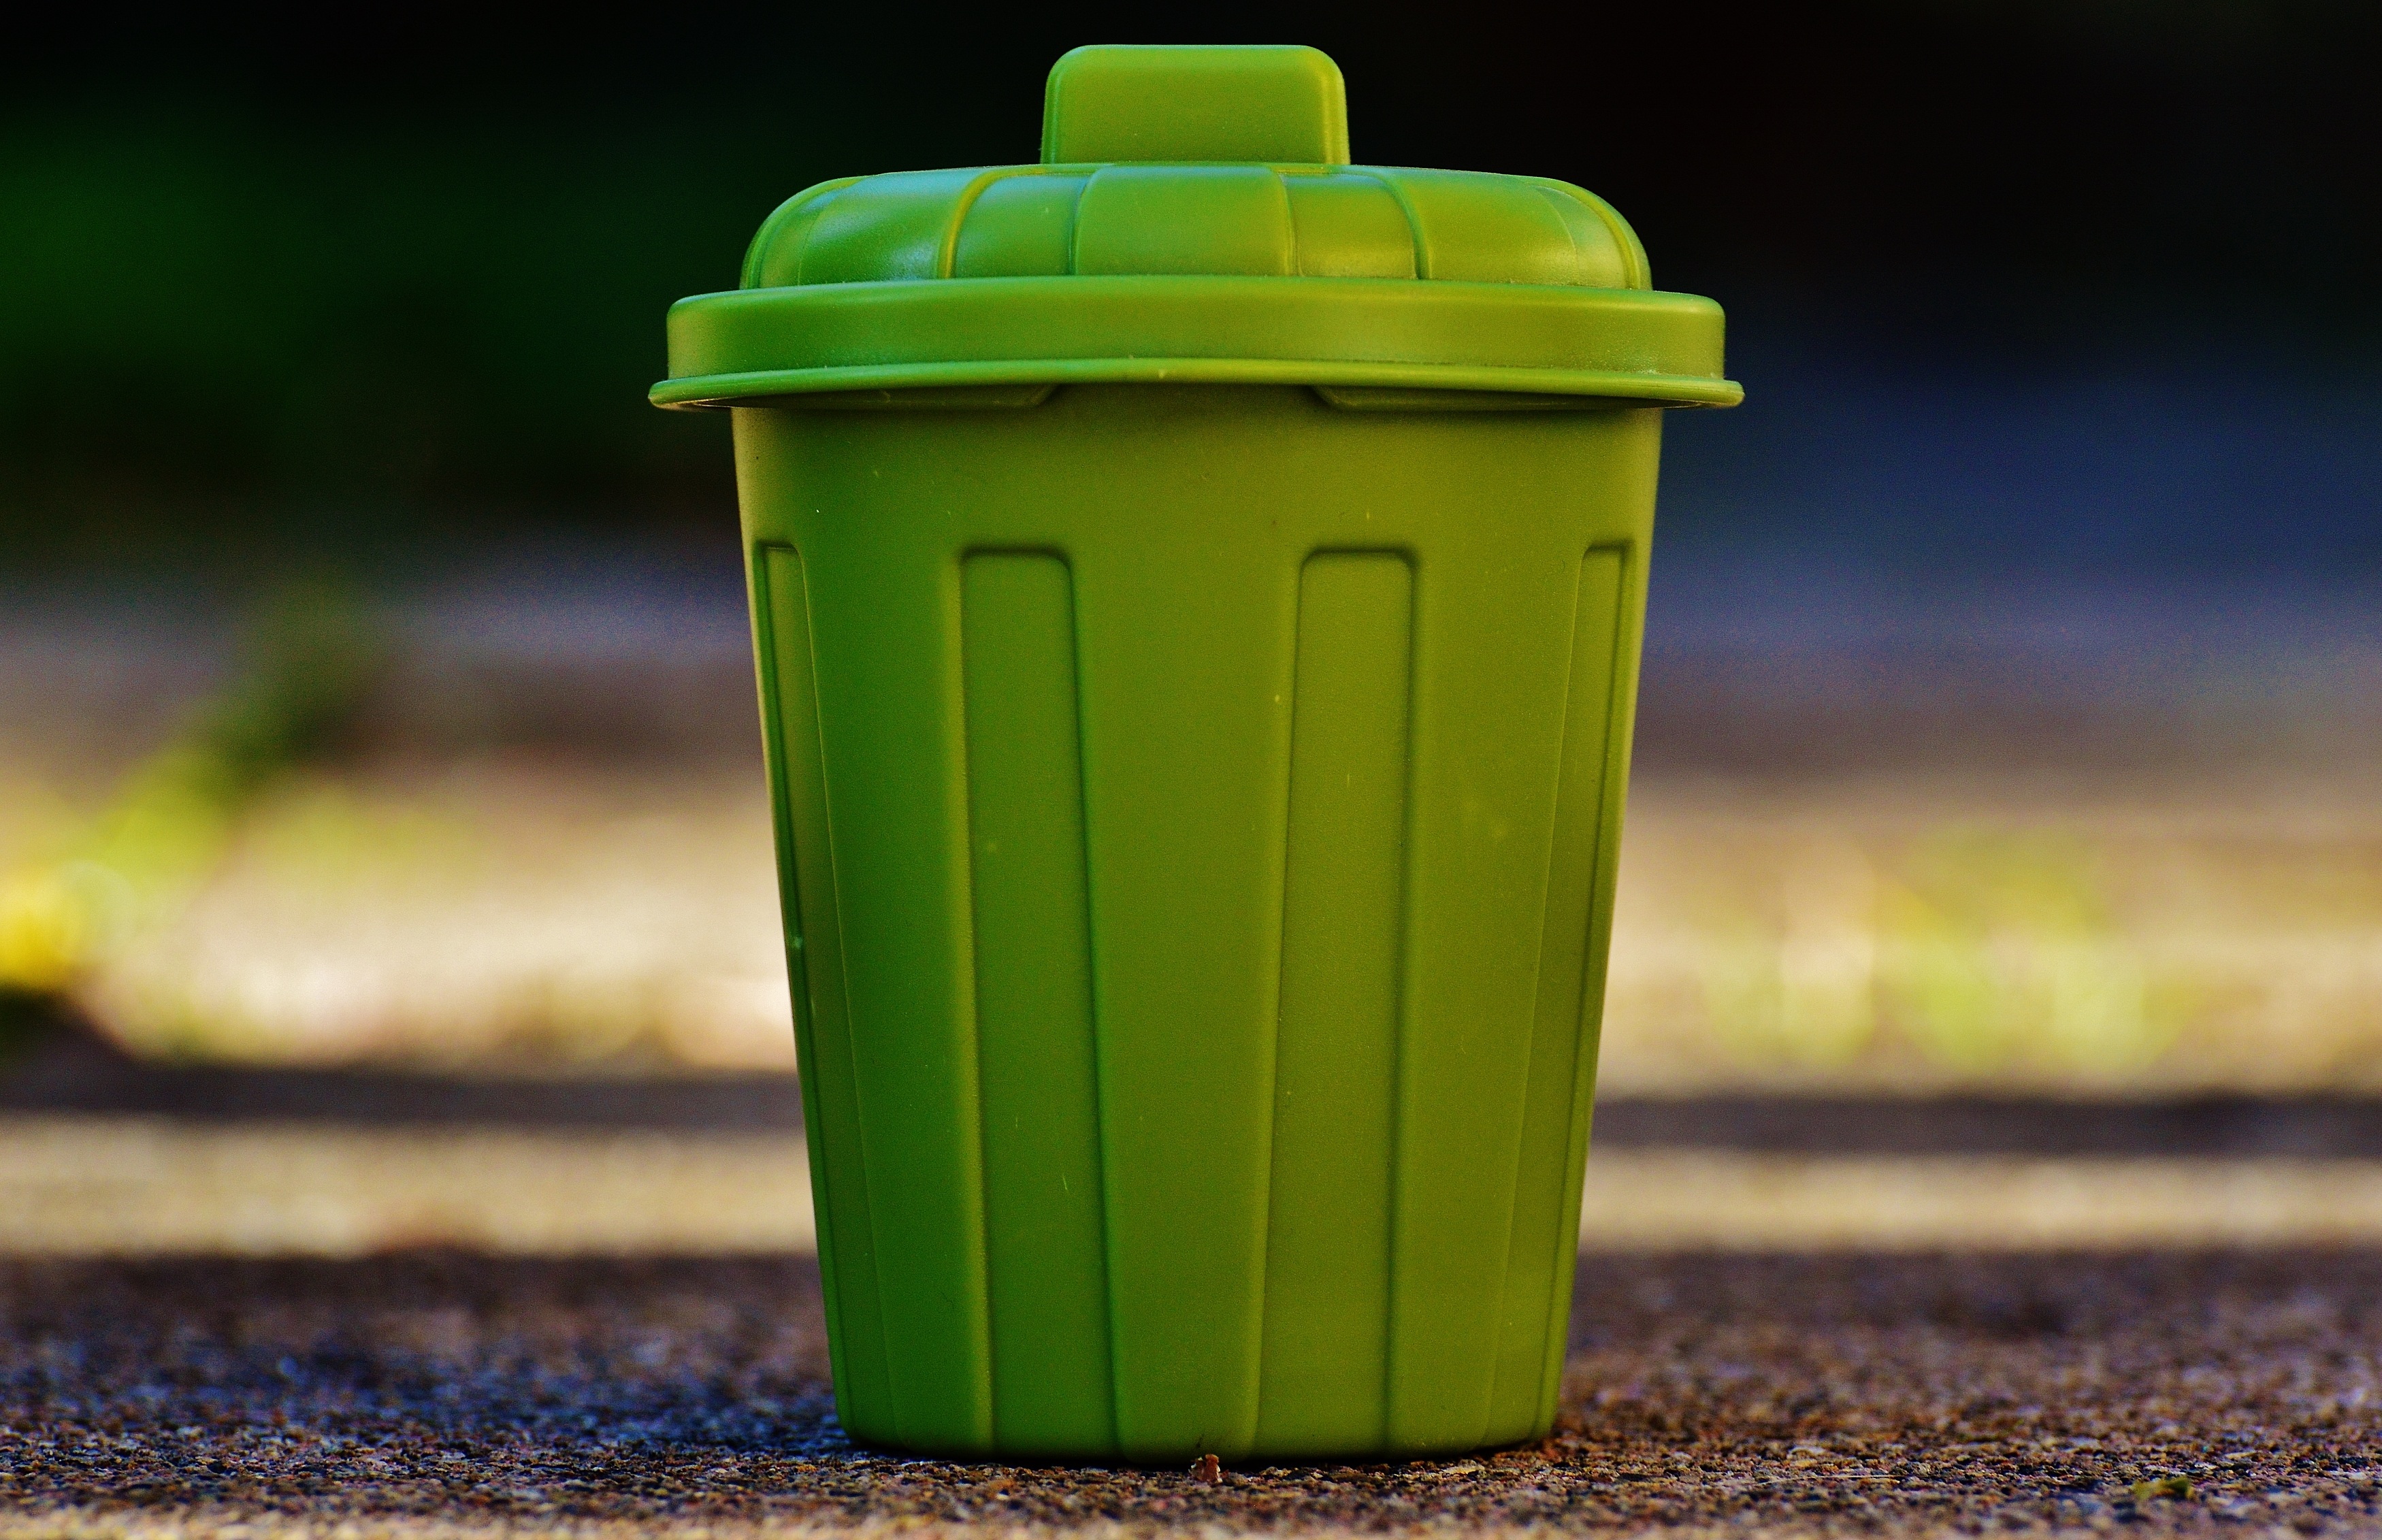
green, bottle, yellow, lighting, bucket, container, waste, garbage, dustbin, ton, waste bins, garbage can, throw away society, man made object